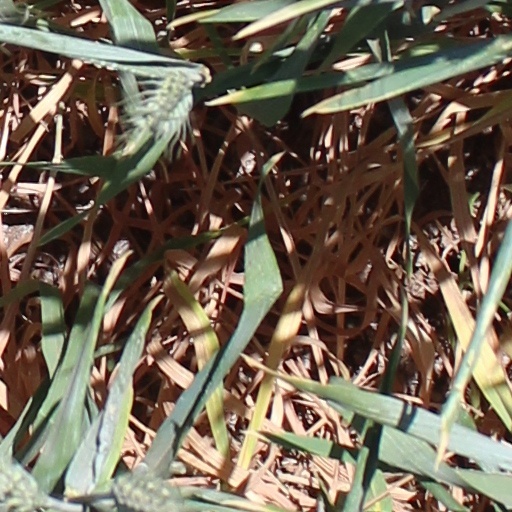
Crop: wheat